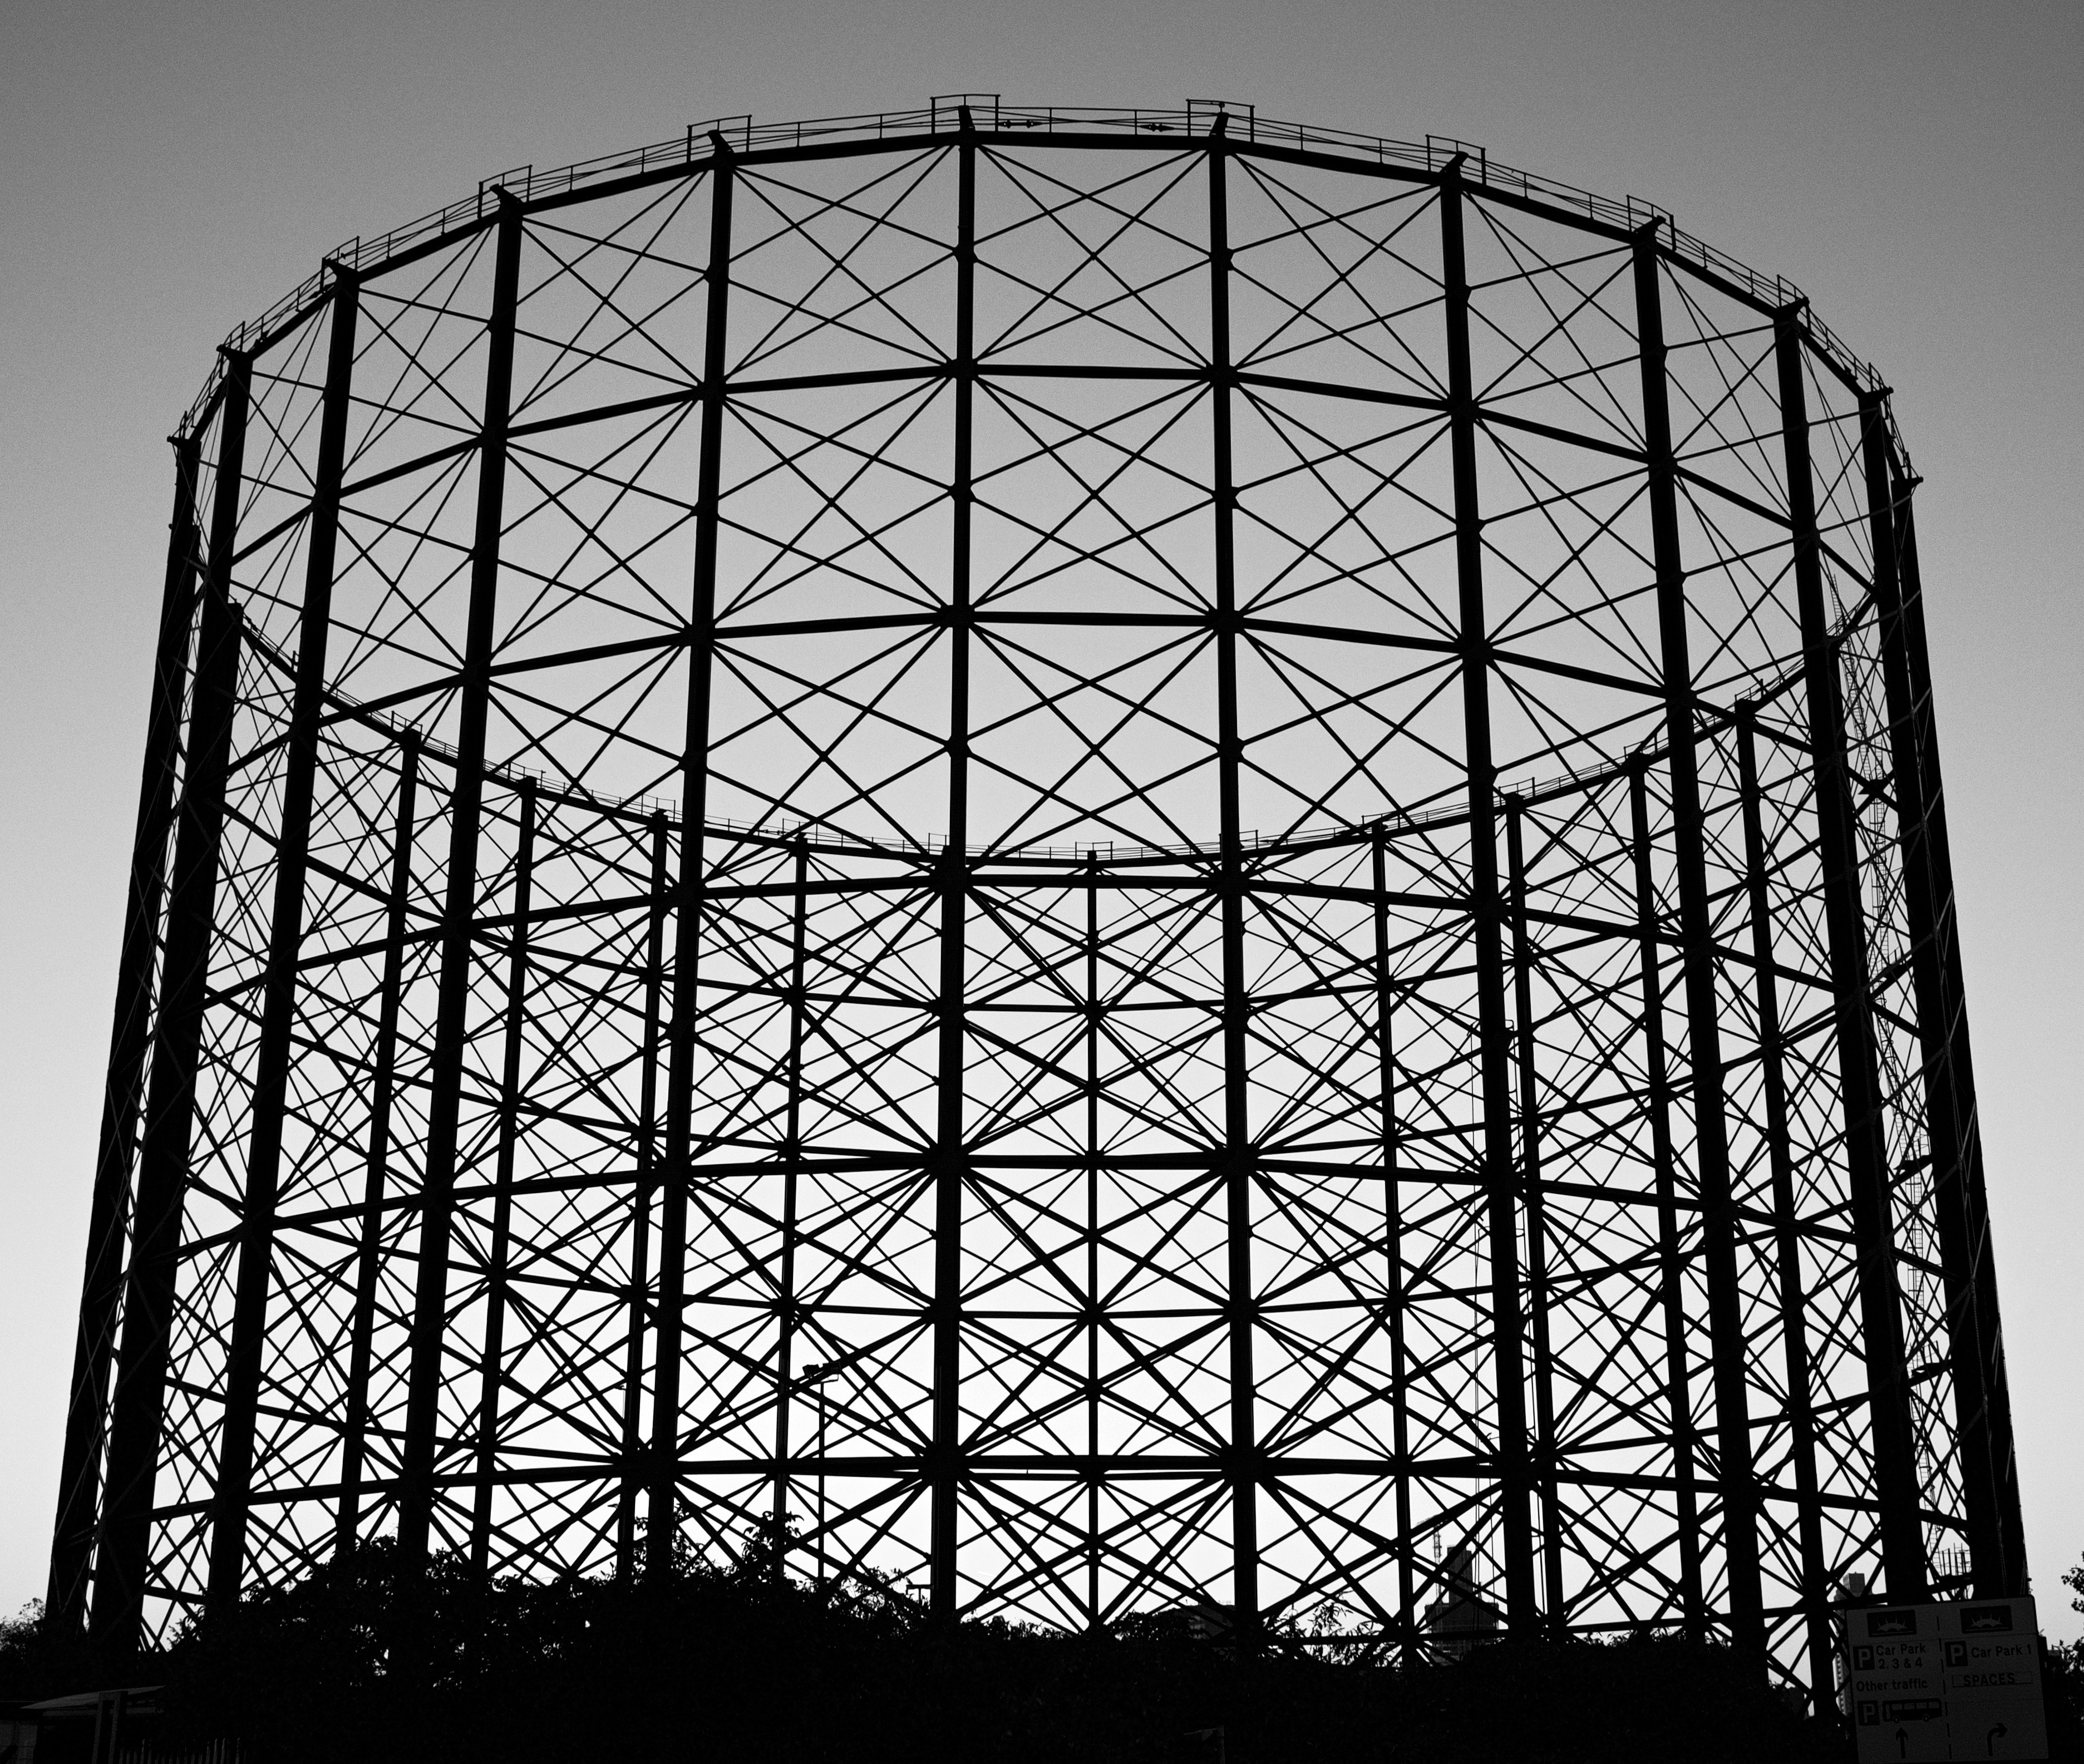
black and white, architecture, structure, skyscraper, arch, construction, line, tower, landmark, facade, industrial, monochrome, project, engineering, symmetry, framework, build, shape, strength, structural, metalwork, monochrome photography, steelwork